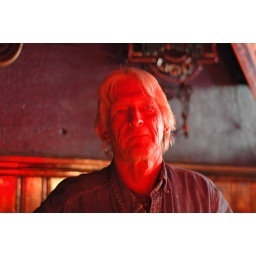
Murphy - portrait in dive bar red